Archibald Clerk

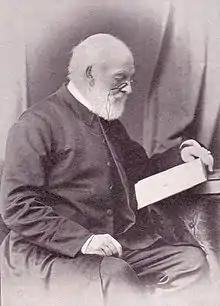
Portrait of the Rev Archibald Clerk

Archibald Clerk (1813–1887) was a minister of the established Church of Scotland and one of the leading Gaelic scholars of the Victorian era.